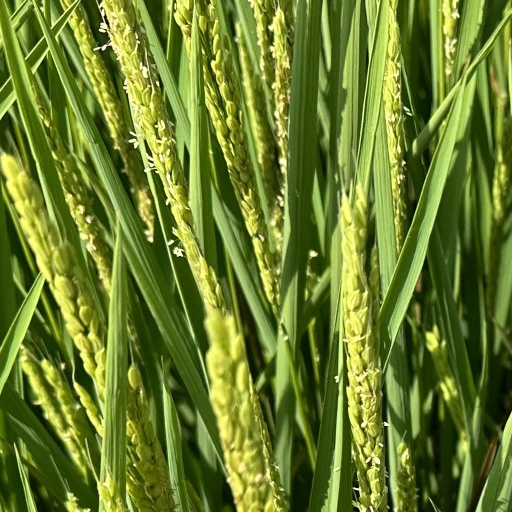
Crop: rice